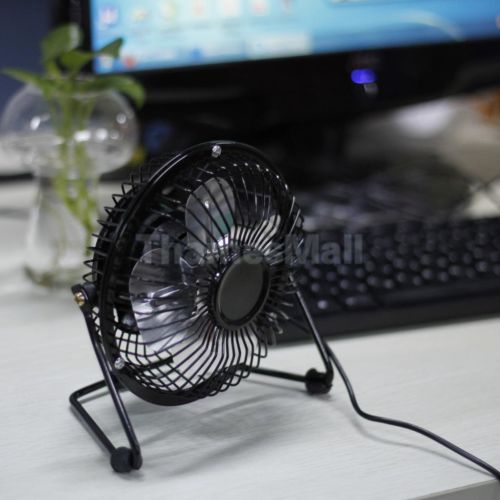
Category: fan